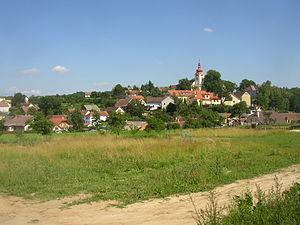
Nalžovice est une commune du district de Příbram, dans la région de Bohême-Centrale, en République tchèque. Sa population s'élevait à 604 habitants en 2020.